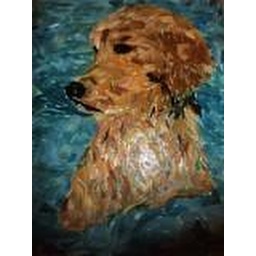
glass on glass mosaic 11x14 &amp;quot; in memory of&amp;quot; dog &amp;quot;golden retriever&amp;quot;